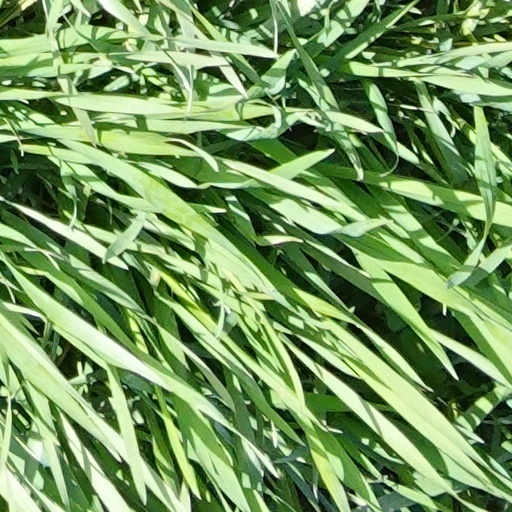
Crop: wheat